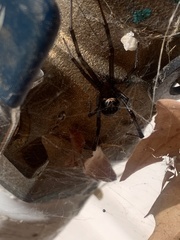
Species: Lactrodectus_hesperus